Luke Short

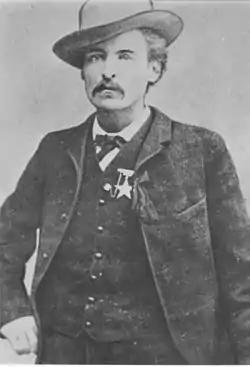
Timothy Isaiah "Jim" Courtright, photograph taken between April6, 1876 and April6, 1879, when Courtright was town marshal of Fort Worth, Texas

On the night of February8, 1887, an argument broke out between Luke Short and Jim Courtright about the latter's persistence in demanding money from Luke's establishment for "protection". An infuriated Courtright stormed from the saloon but later returned with two pistols visibly holstered in his pockets. He yelled for Luke Short to come out, but Jake Johnson, a friend of both men, tried to calm Courtright down. Short met with the two men outside and talked about their dispute as they walked through the street. The group, however, suddenly stopped at Ella Blackwell's Shooting Gallery. Luke Short was facing Courtright three to four feet away when the Courtright suddenly went for his pistol, making Short draw his own in return. In the gunfight that followed, Short was the last man standing. In his own words, Short described what happened: